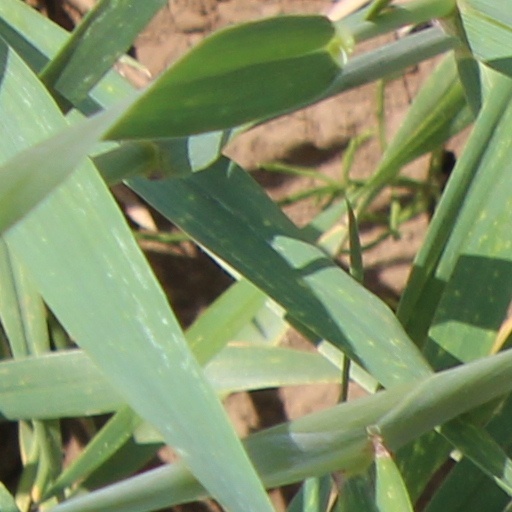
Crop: wheat